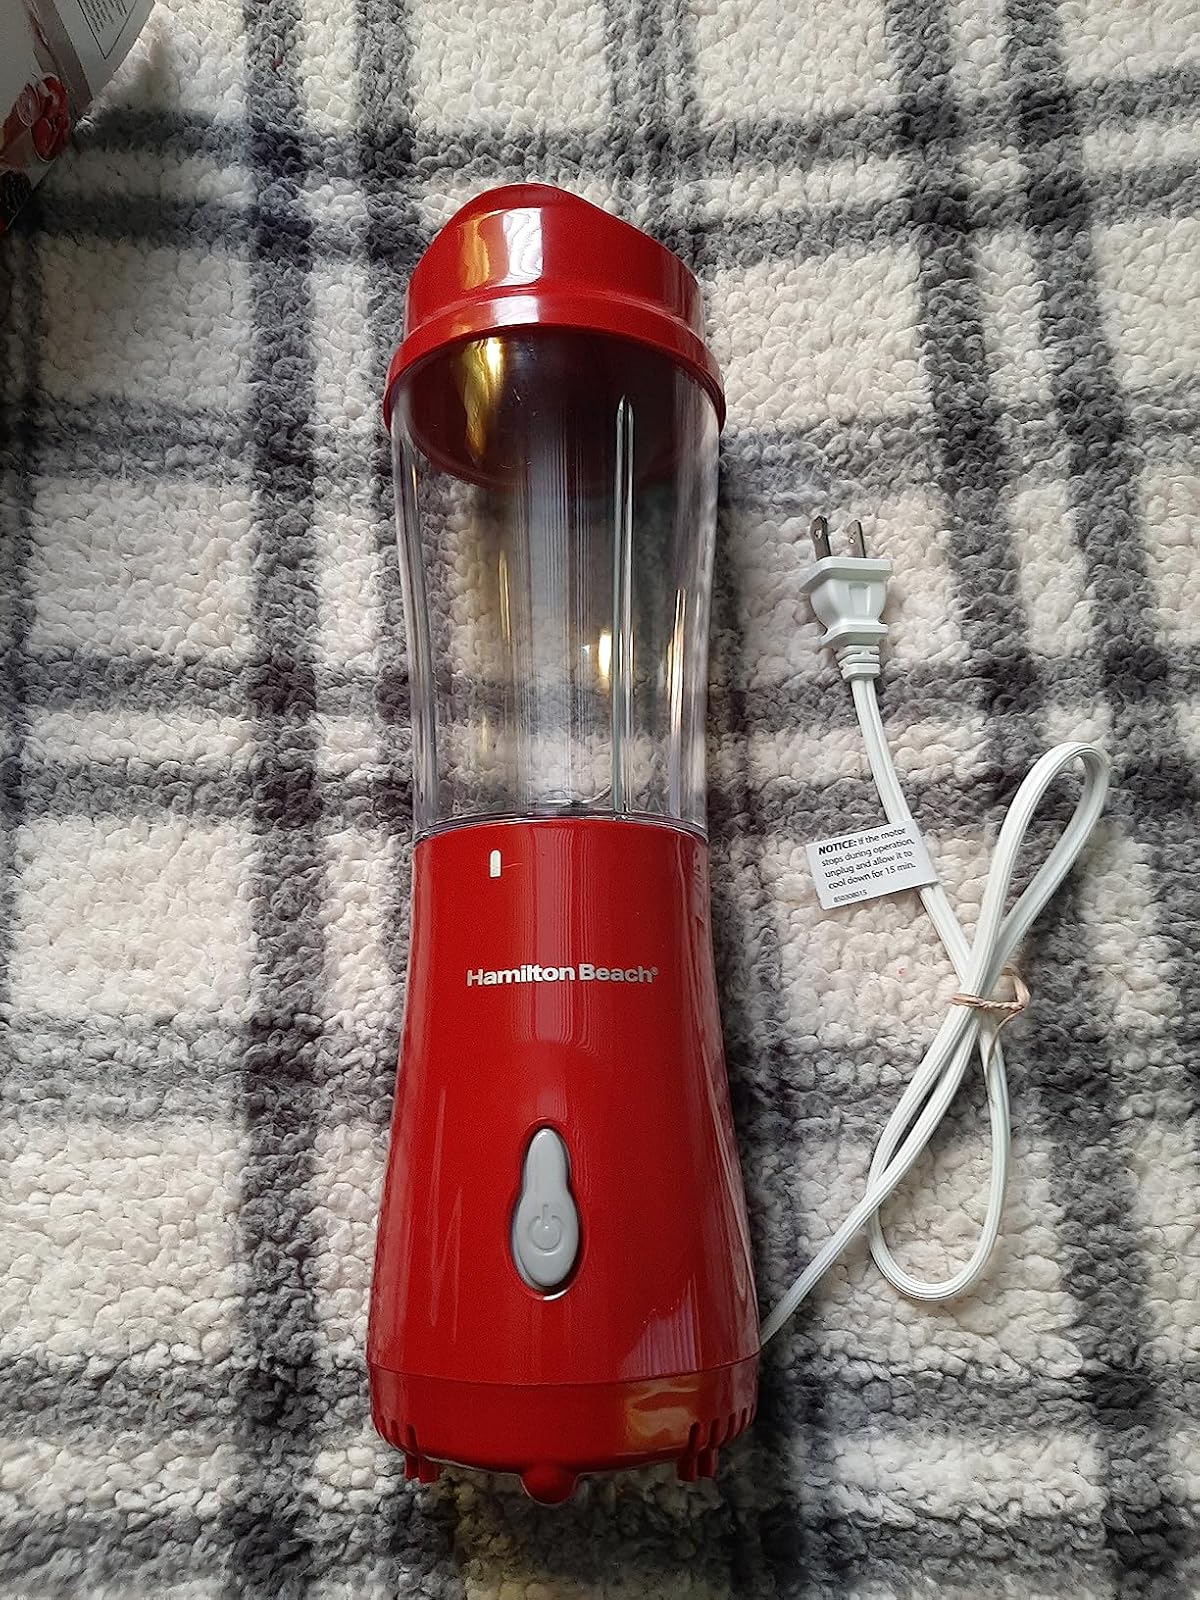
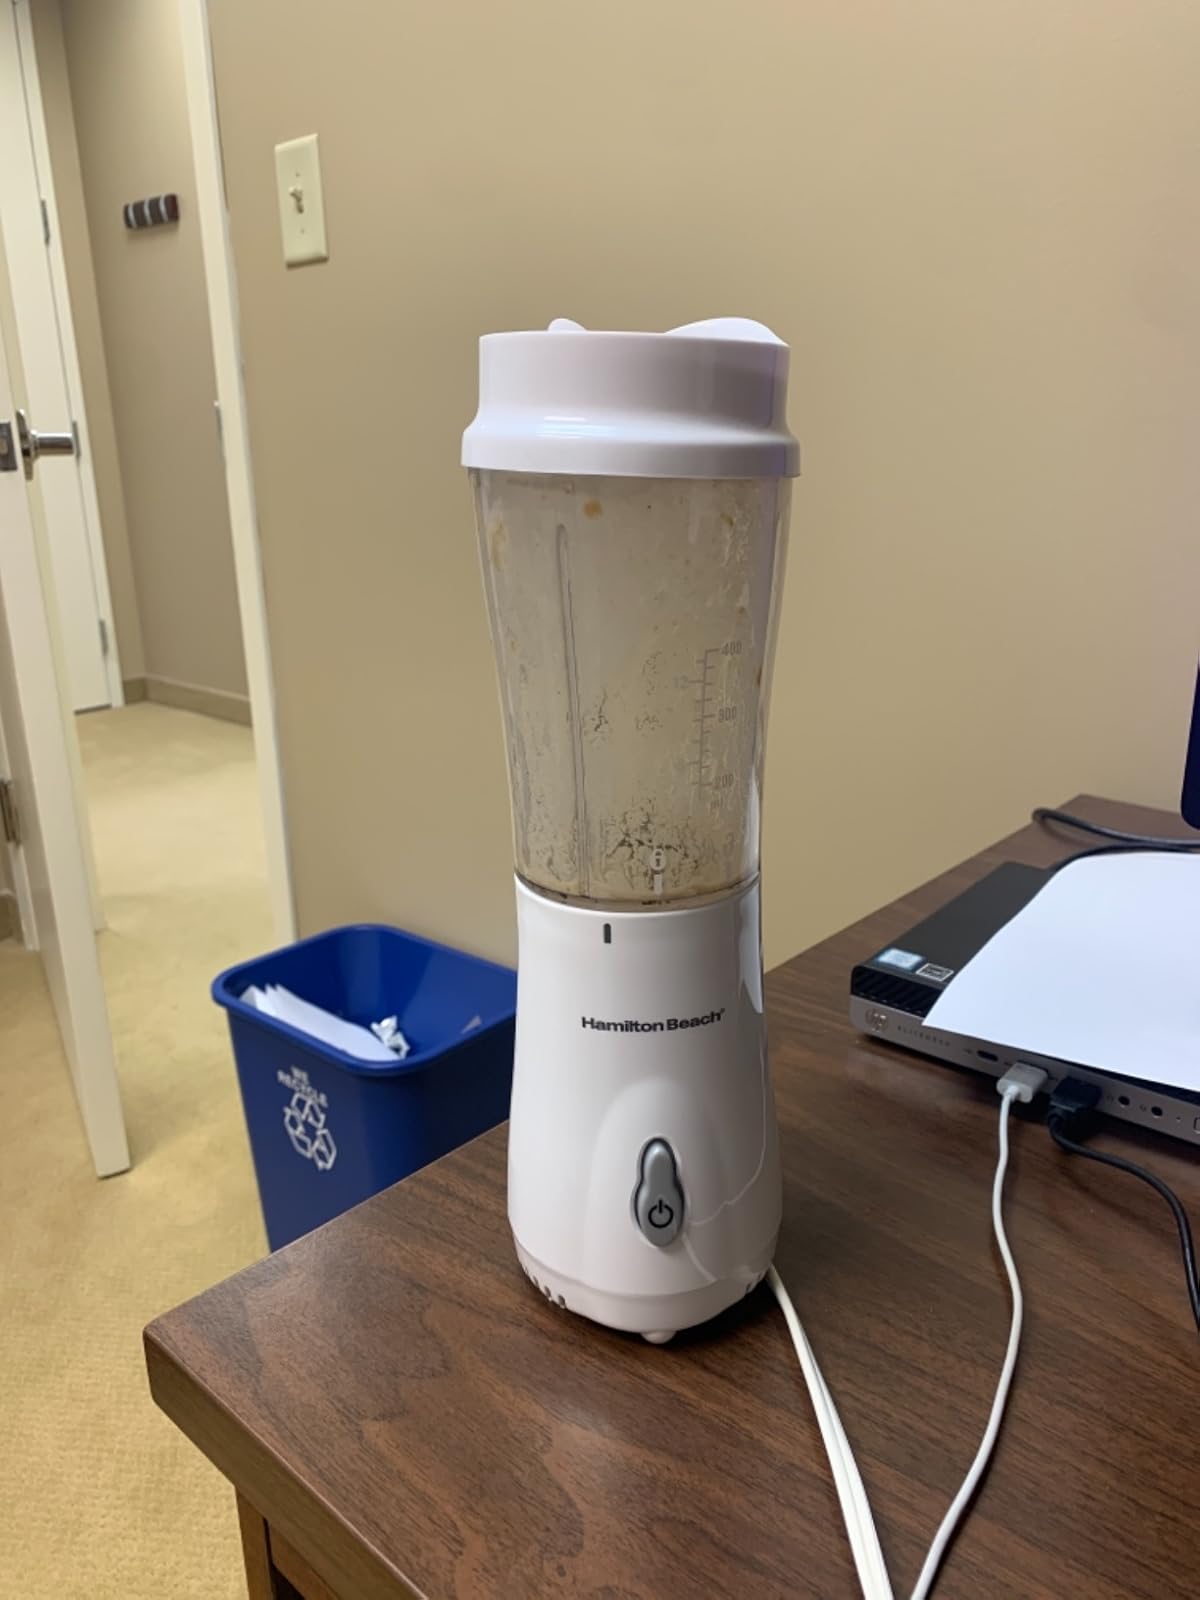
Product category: items_blender
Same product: no